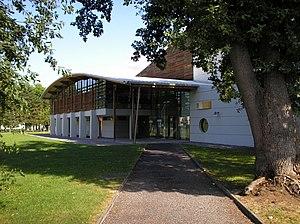
L’université de Pau et des pays de l’Adour est un établissement supérieur français multi-sites fondé en 1972 et basé dans le bassin et les pays de l'Adour ; principalement à Pau mais aussi à Bayonne et Anglet dans les Pyrénées-Atlantiques, à Tarbes dans les Hautes-Pyrénées et à Mont-de-Marsan dans les Landes. Elle dépend de l'académie de Bordeaux.